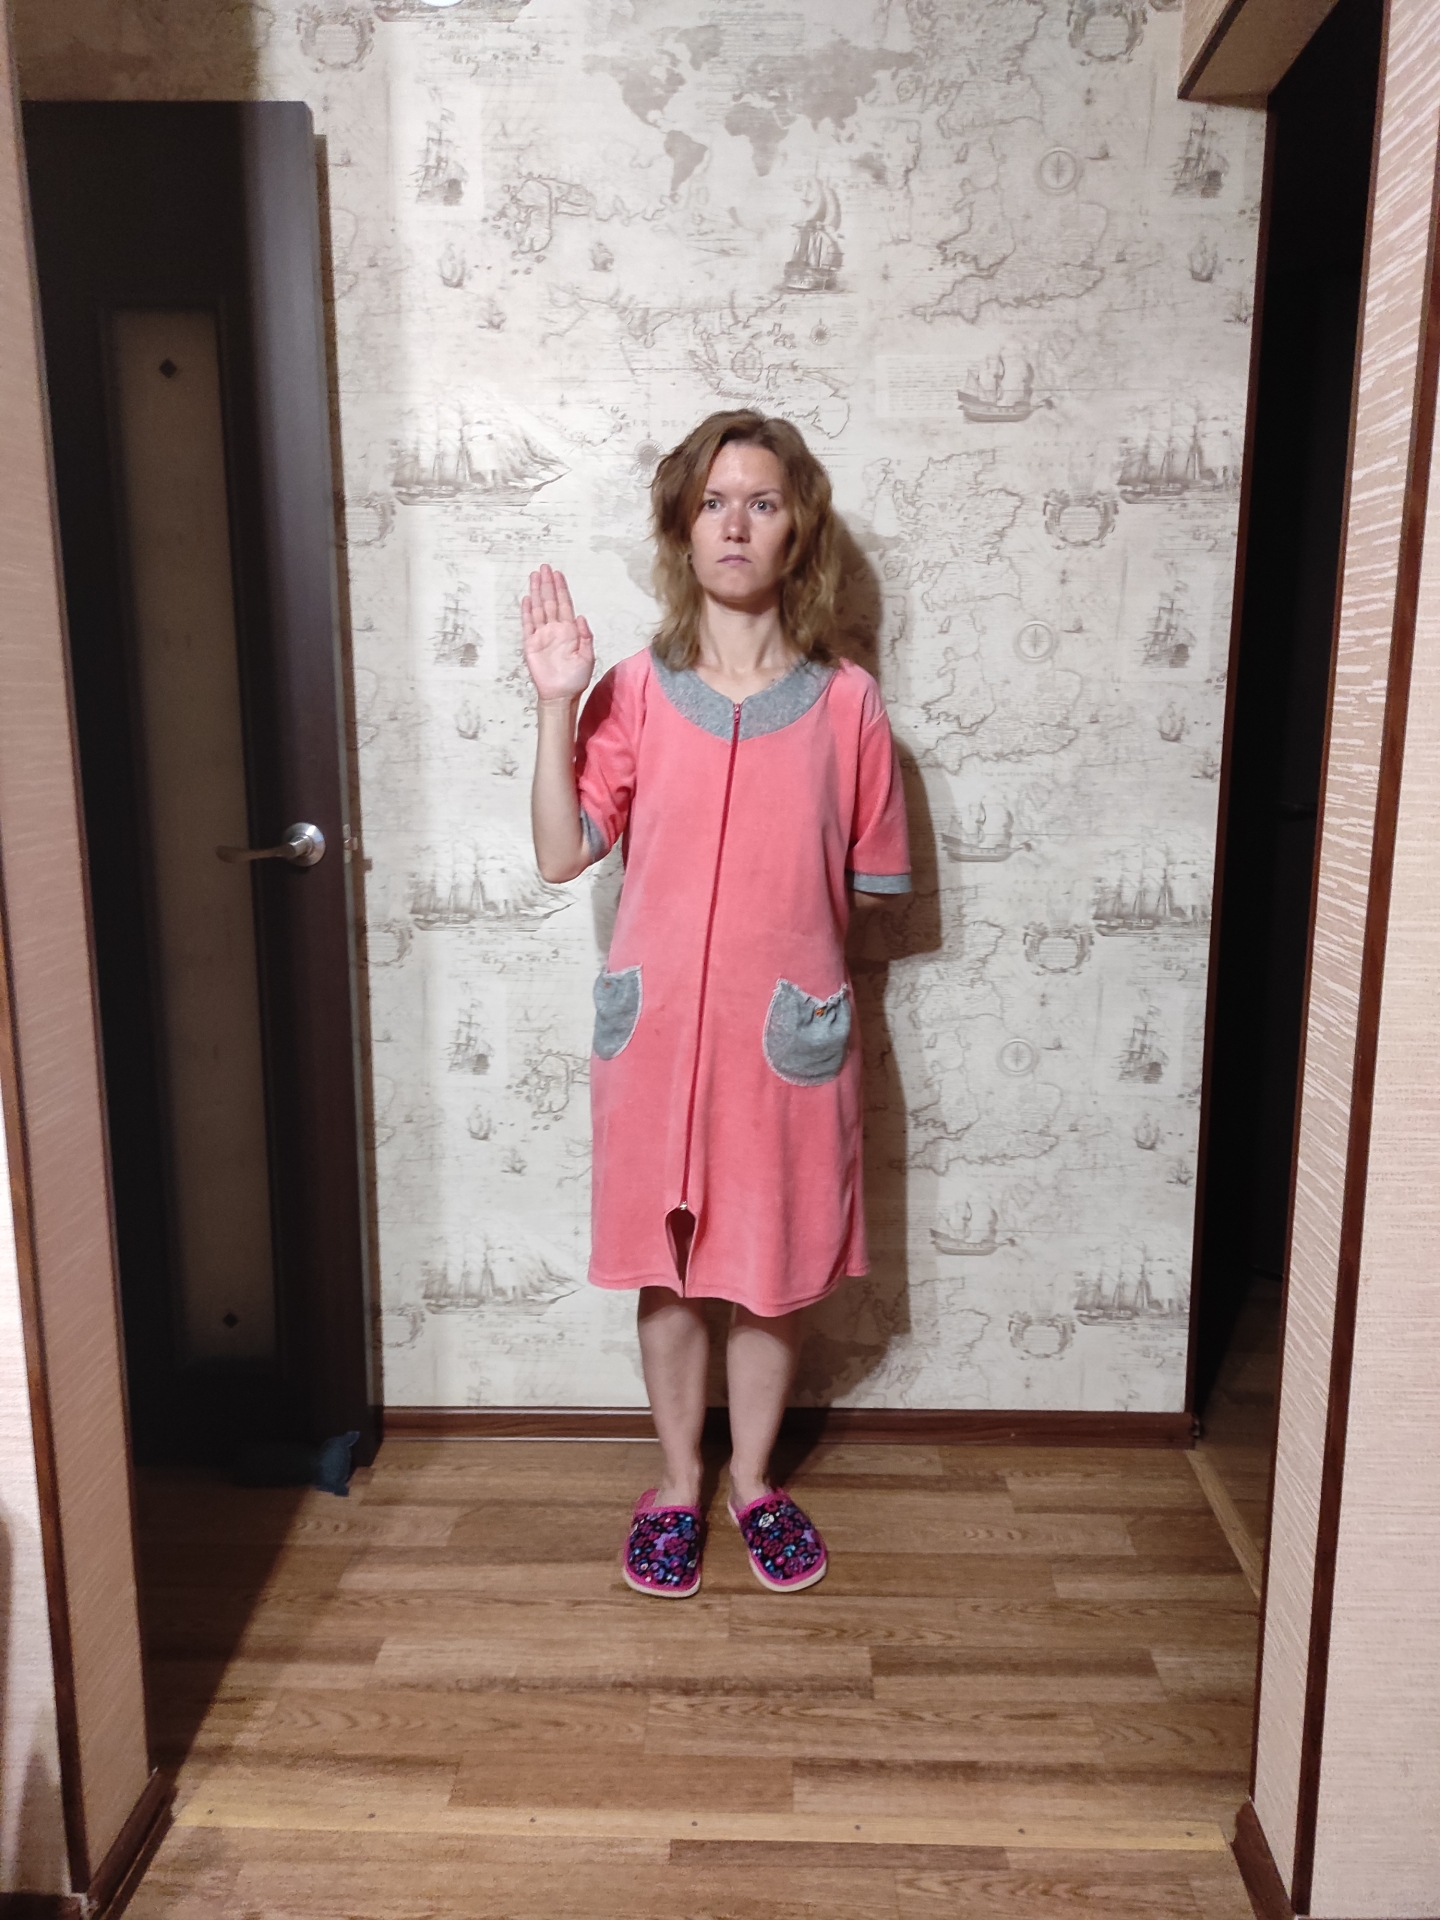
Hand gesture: stop